The Junction

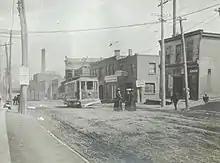
View of The Junction in 1906. The Junction was eventually annexed by the City of Toronto in 1909.

The Village of West Toronto Junction was founded in 1884 at the intersection of Dundas and Keele Streets. In 1889, it merged with the nearby villages of Carlton and Davenport to the north-east to become the Town of West Toronto Junction. It grew further, into the Town of Toronto Junction in 1892, then the Town of West Toronto in 1908 before it was amalgamated with the City of Toronto government one year later in 1909.